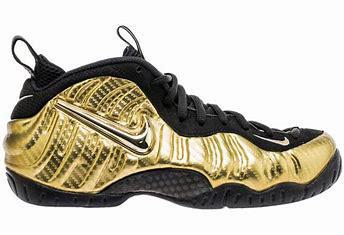
Brand: Nike
Model: Air Foamposite Pro